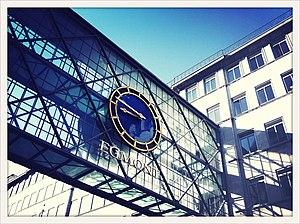
Egmont, anciennement nommée Gutenberghus, est un important groupe de médias danois dont les activités se sont développées en Scandinavie et dans les pays nordiques. L'imprimerie originelle est fondée en 1878 par Egmont Harald Petersen à Copenhague.